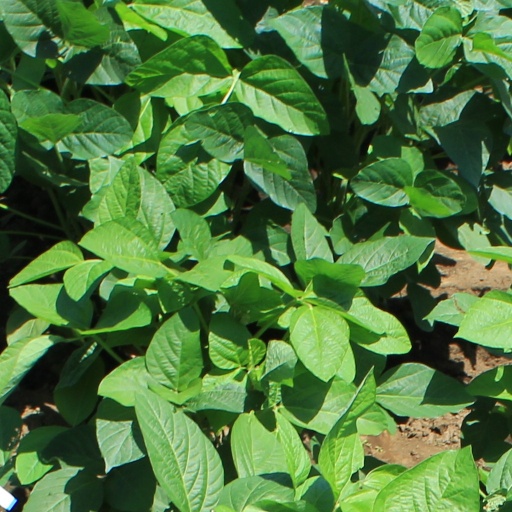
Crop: soybean